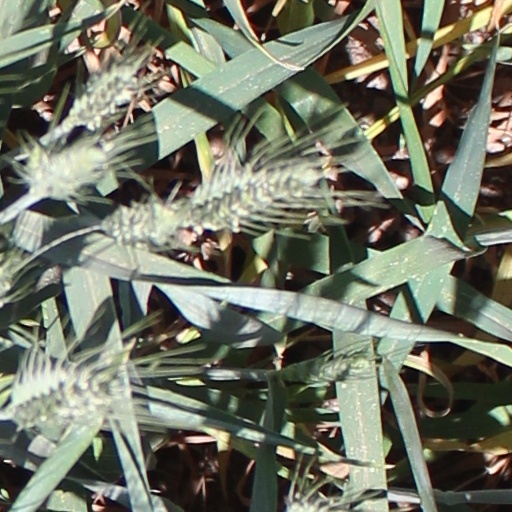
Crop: wheat